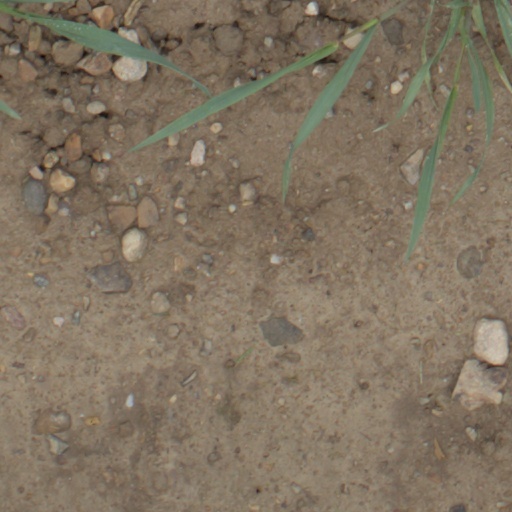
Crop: wheat